Little Miss Jocelyn

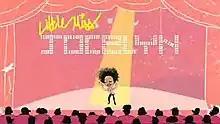
Opening credits for Little Miss Jocelyn (2006-08)

Little Miss Jocelyn is a British TV sketch comedy written by and starring Jocelyn Jee Esien. The show is made up of studio sketches and hidden camera footage in which unsuspecting members of the public become part of a sketch. The series ran for two series from 22 August 2006 until its cancellation on 14 February 2008; 12 episodes aired, while a 13th episode was never broadcast for unknown reasons but is featured as a bonus extra on the Series 2 DVD.